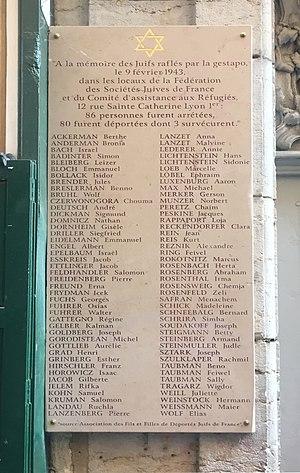
Plaque rafle rue Sainte-Catherine.
Lyon, durant la Seconde Guerre mondiale, joue un rôle important dans l'histoire française. Située en zone libre jusqu'en 1942 et très proche de la ligne de démarcation, la ville accueille de nombreux réfugiés et devient un foyer de Résistance précoce et important. Particulièrement marquée par la répression, surtout après l'invasion de la zone sud en novembre 1942, Lyon est finalement libérée le 3 septembre 1944.
La rue Sainte-Catherine est une voie publique au pied des pentes de La Croix-Rousse dans le 1ᵉʳ arrondissement de Lyon.